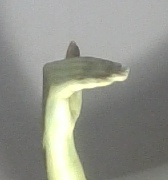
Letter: khaa